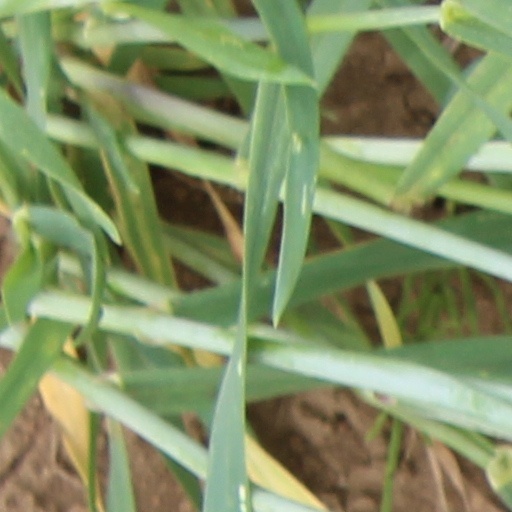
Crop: wheat